Diamond open access

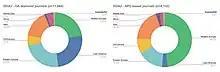
World distribution of diamond journals in the "OA Diamond Study"

The majority of diamond open access journals are published in Latin America (around 25%) and Europe (around 45%). In relative terms, the diamond model is especially prevalent in Latin America (95% of open access journals registered in DOAJ) and Eastern Europe (81%). In contrast with Western Europe and North America, the open access movement in Latin America was largely structured around publicly supported platforms like Redalyc or Scielo, rather than APC-based publishers: